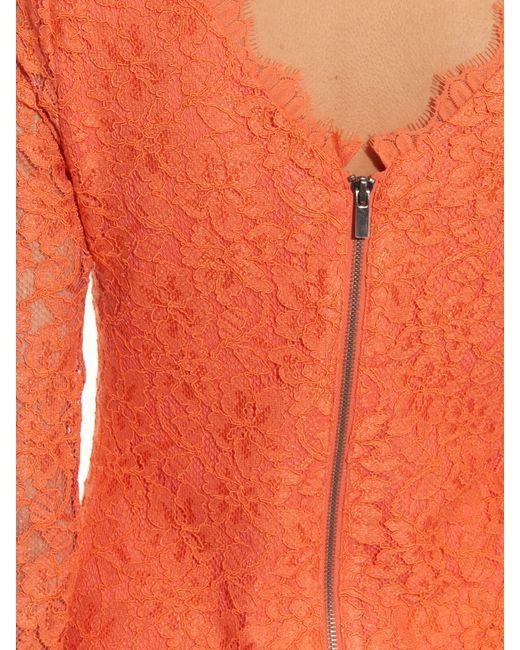
orangefarbenes Damen-Langarmshirt mit Schnürung und Reißverschluss